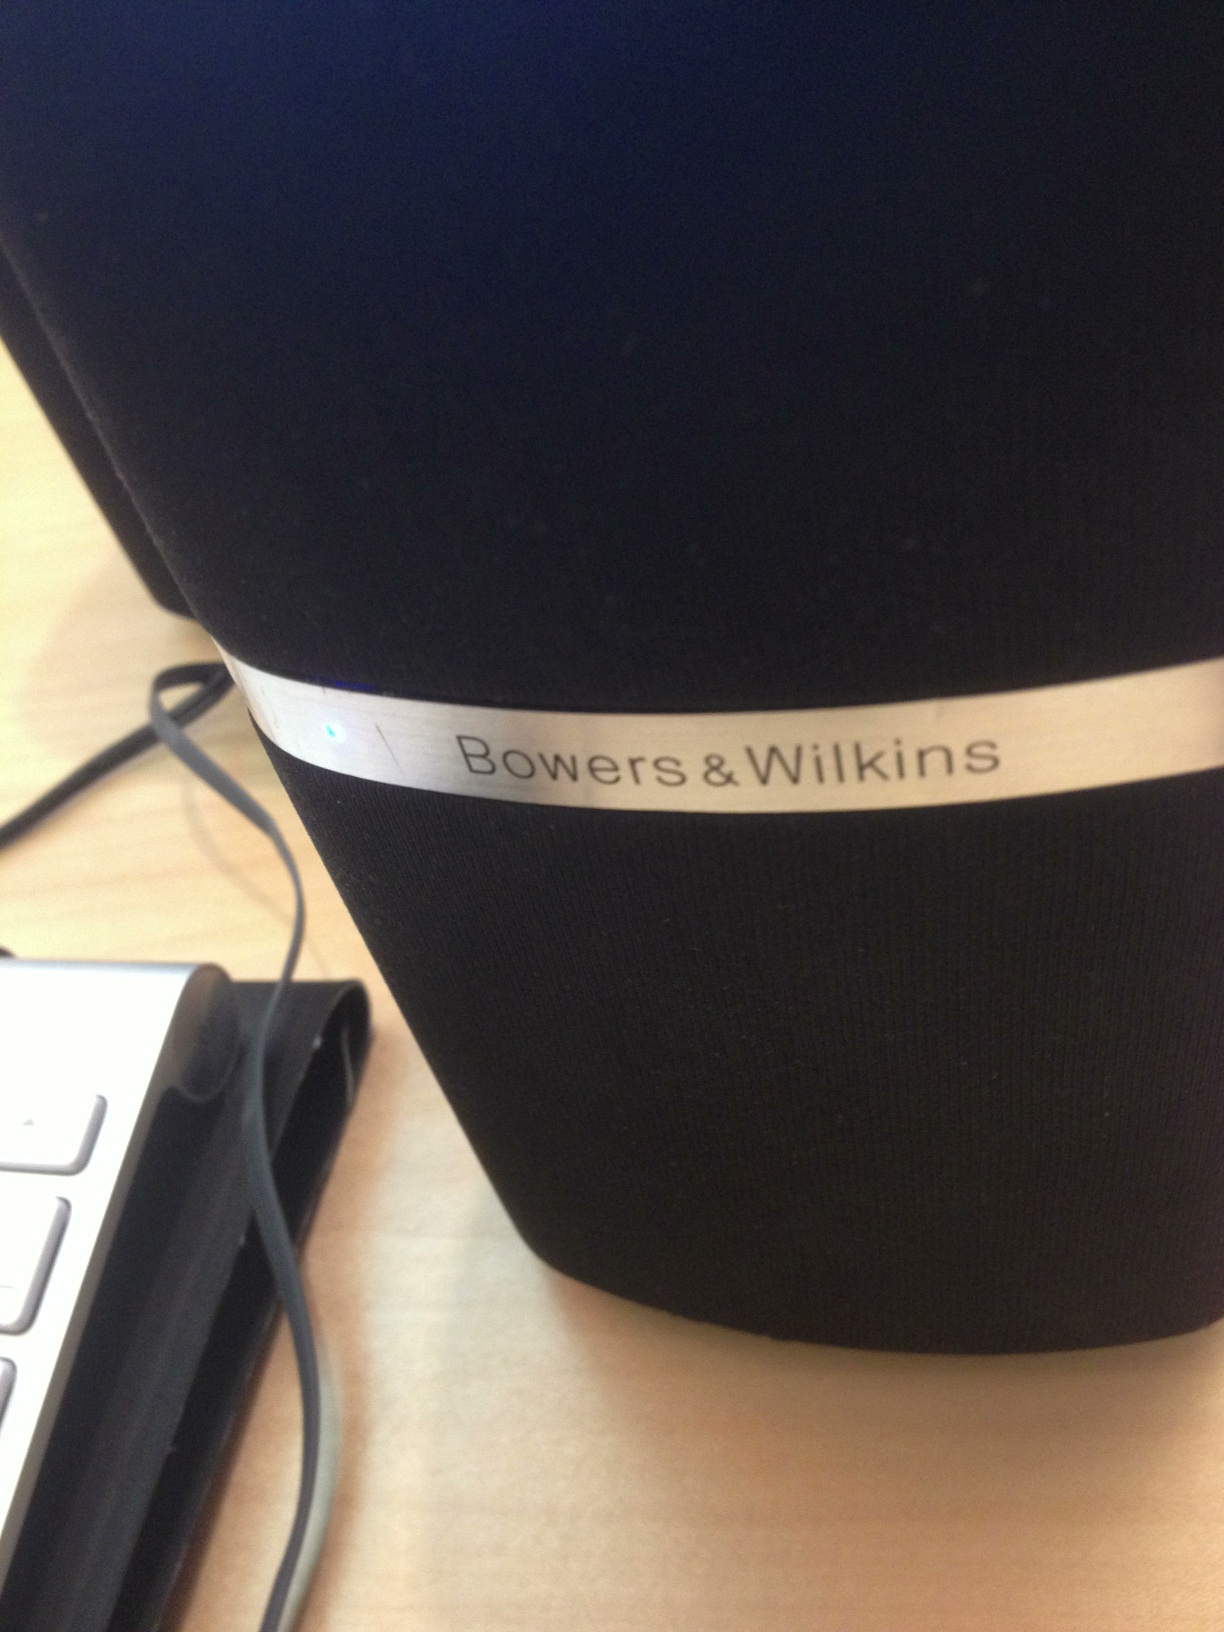Question: What brand of speakers have I got?
Answer: bowers wilkins